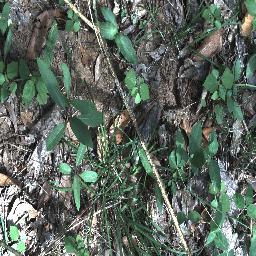
Label: rubber_vine